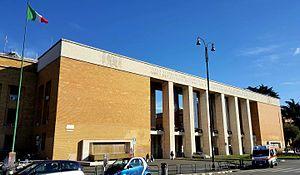
L’université de Rome « La Sapienza », est la principale université italienne. Elle est également appelée simplement La Sapienza.